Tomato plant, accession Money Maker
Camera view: tilt-top (135 deg); turntable rotation: 240 degrees
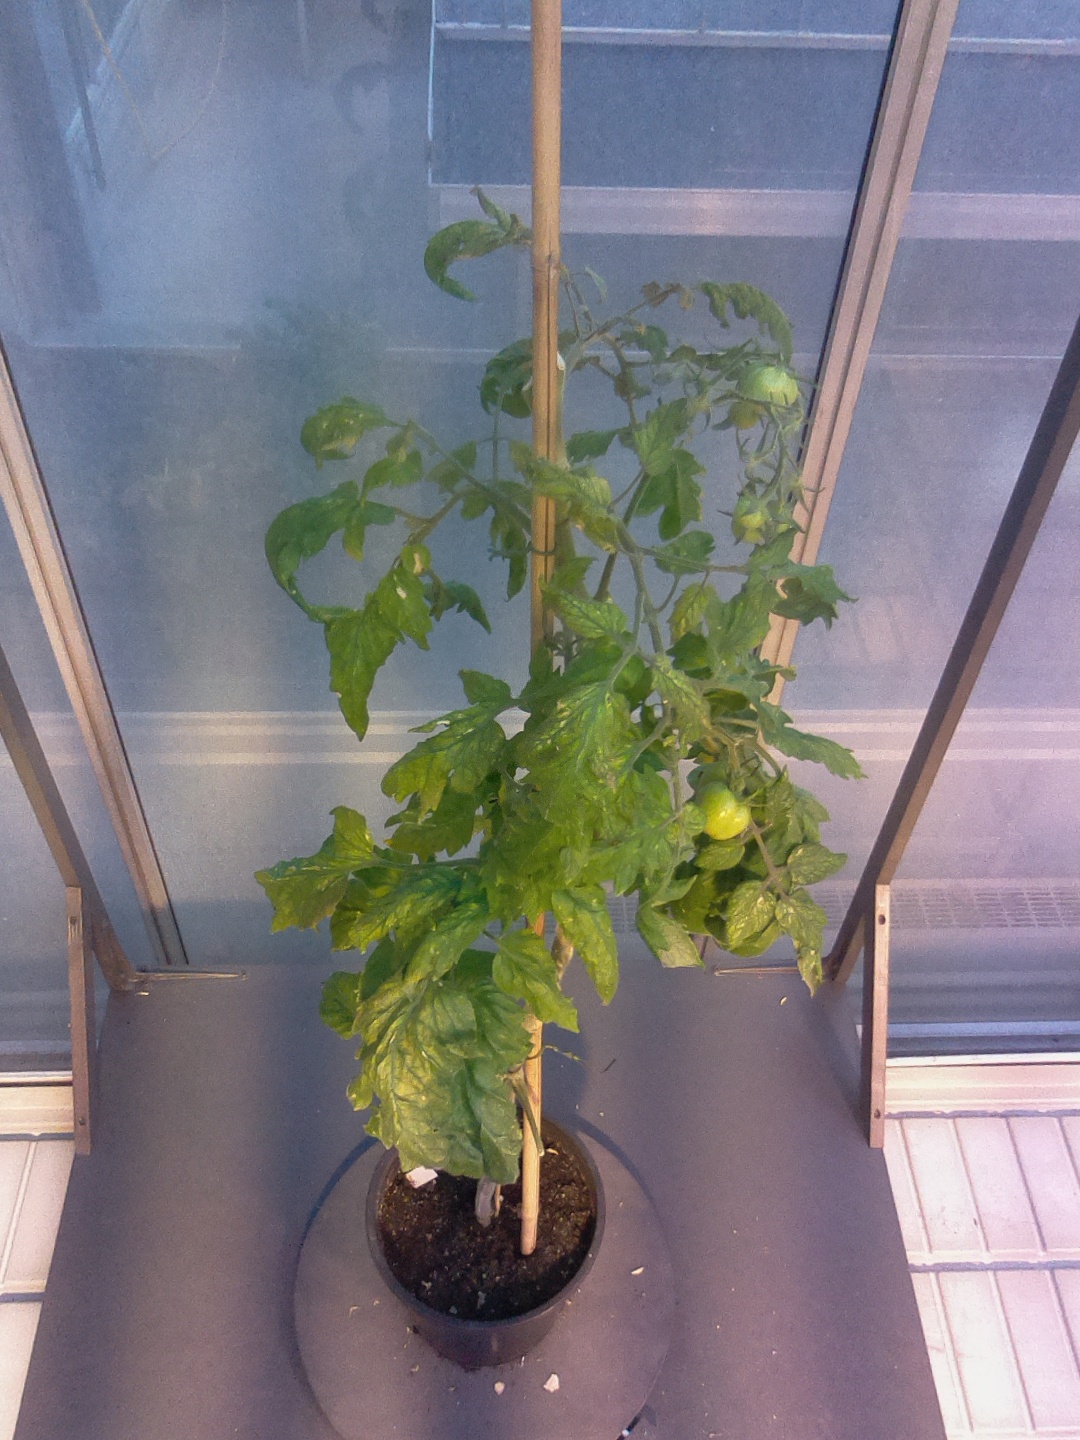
BBCH growth stage 75: 50%-60% of final fruit size